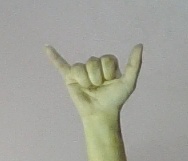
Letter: ya